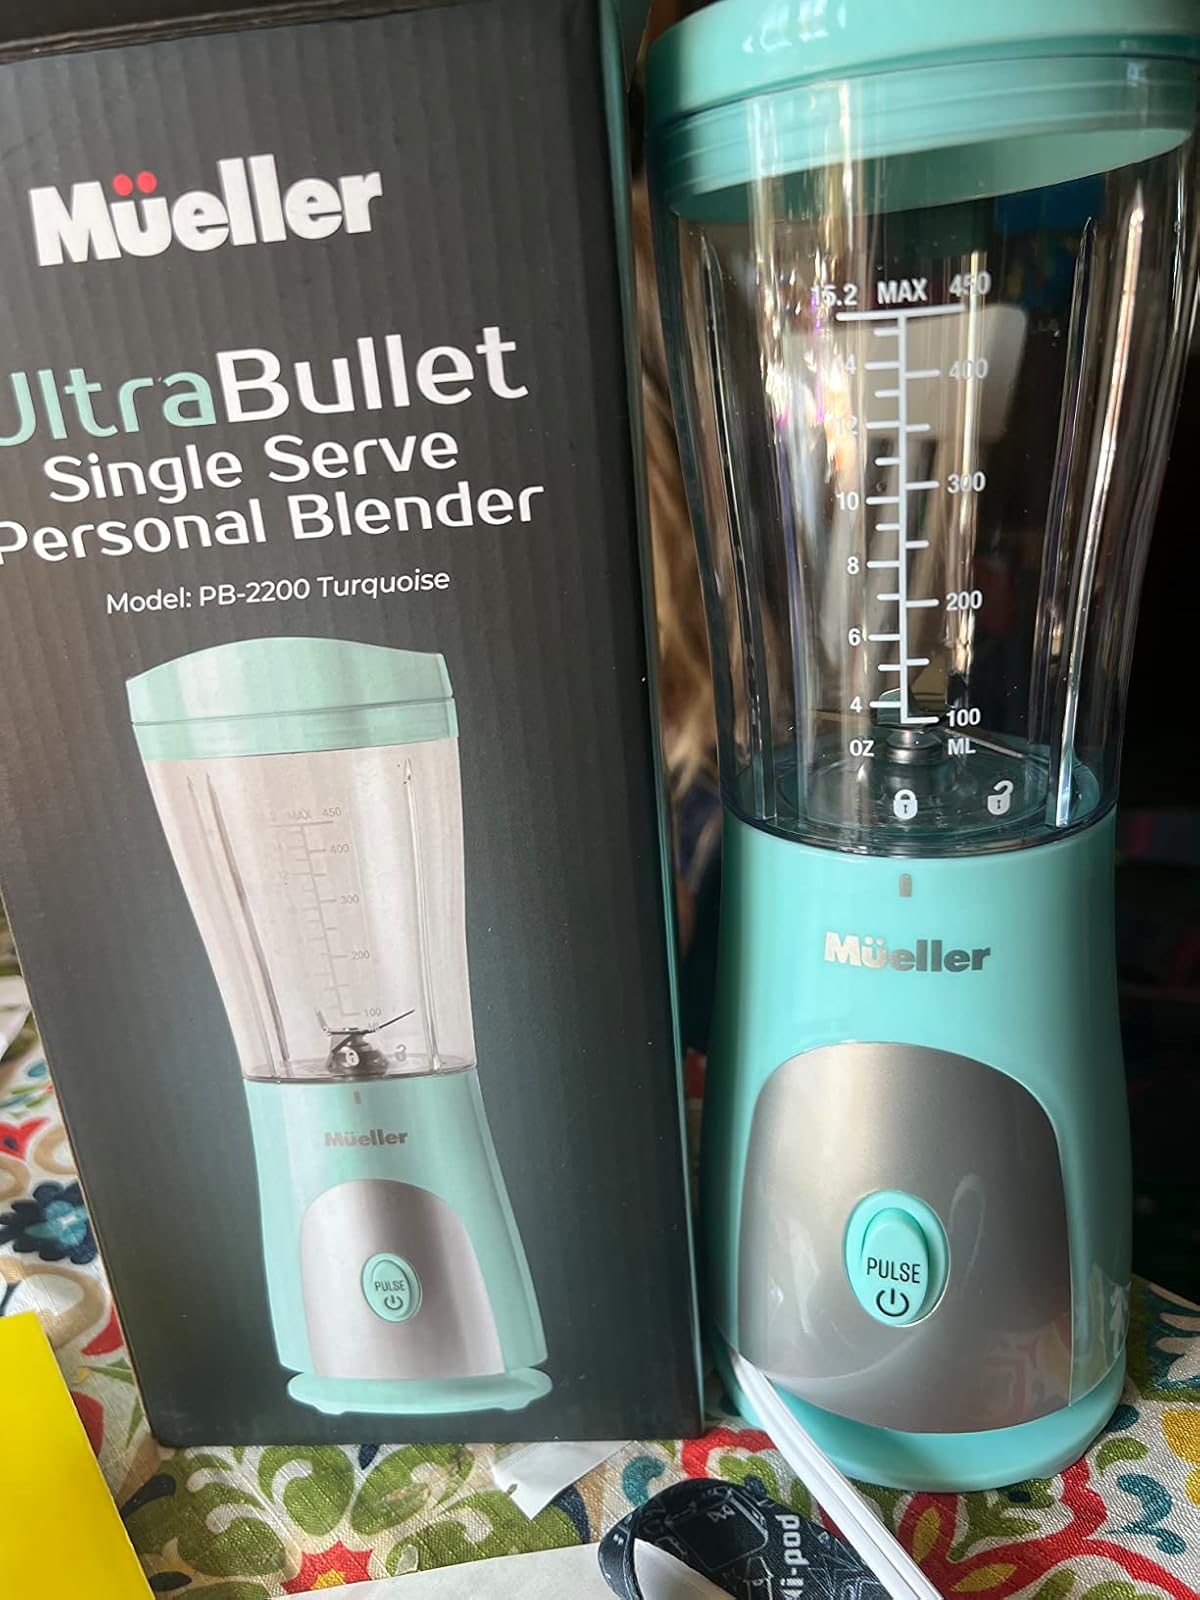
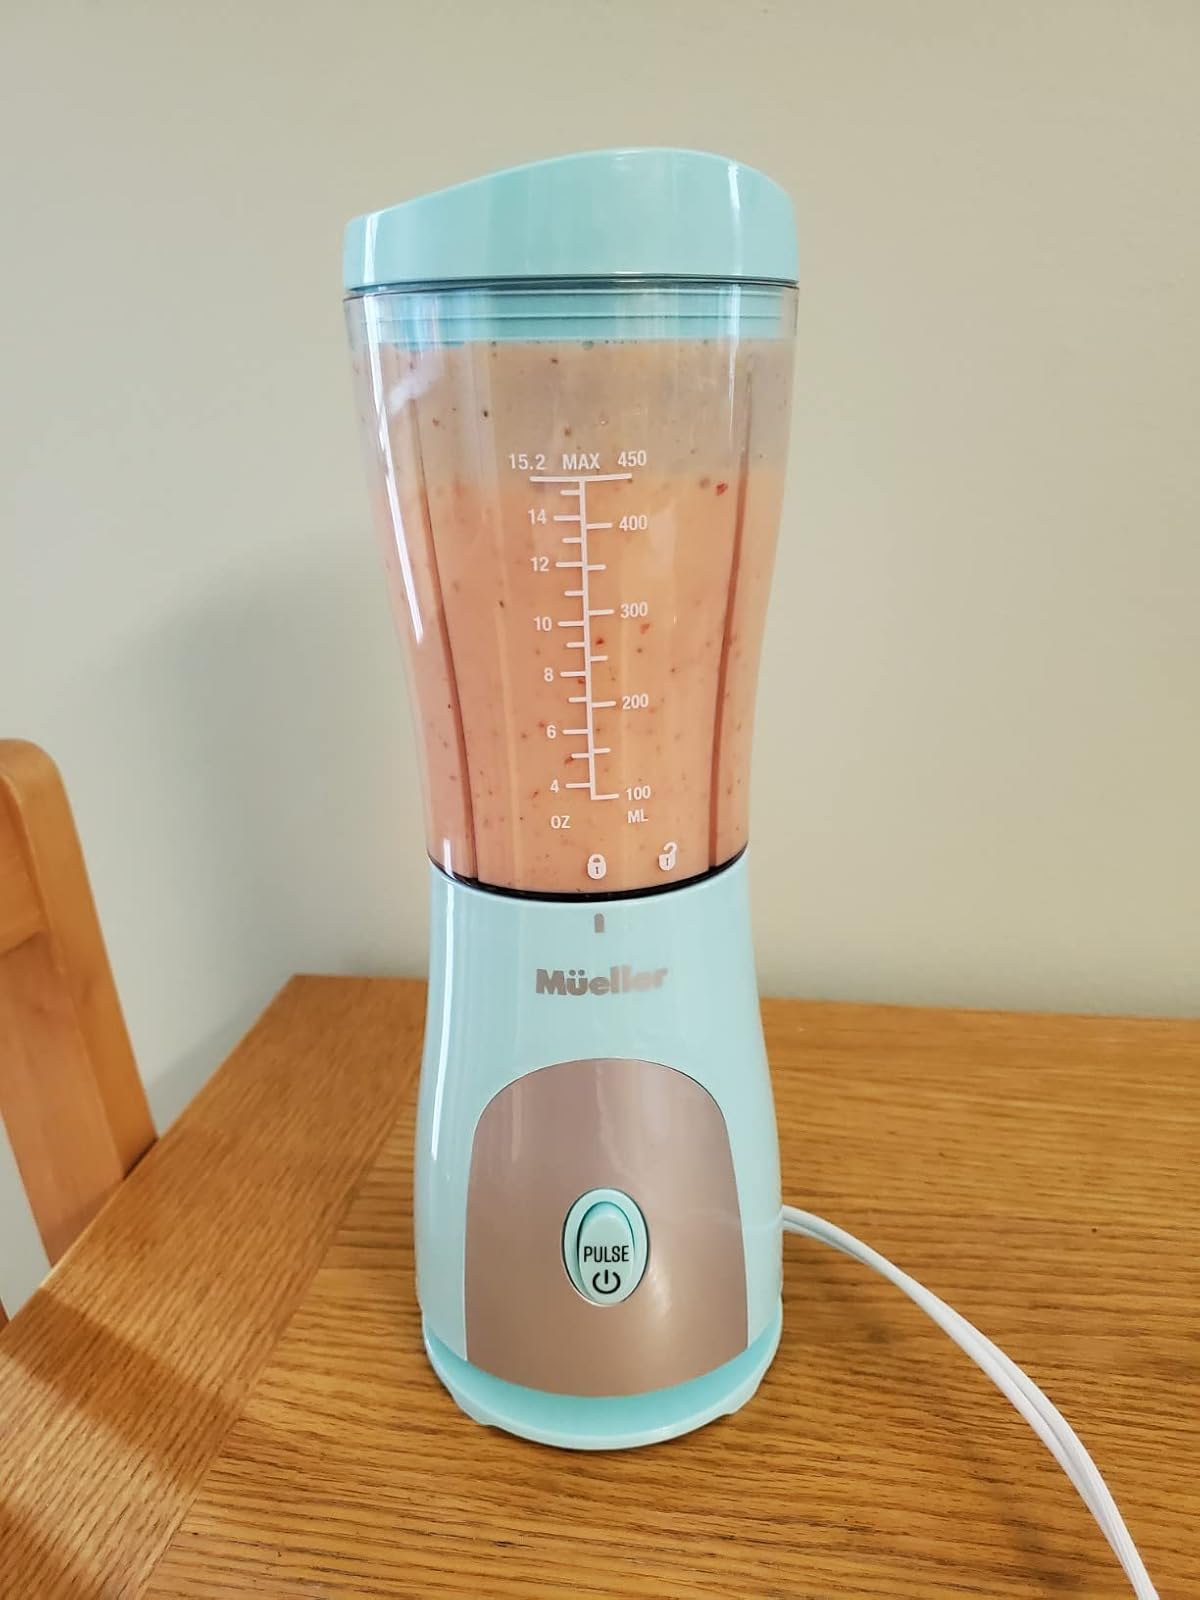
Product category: items_blender
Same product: yes